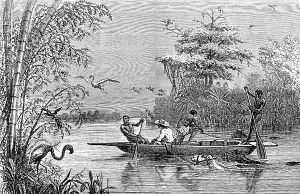
Paso en el Canal del Dique Grabado de A.de N tomado del libro ""Geografía pintoresca de Colombia"". (S.XIX)."
L’histoire de la Colombie commence il y a plus de 20 000 ans. Différentes civilisations amérindiennes se développent dès cette époque, dont la plus influente est celle du peuple Chibcha. Celui-ci domine le centre du pays lorsque Christophe Colomb « découvre » l'Amérique en 1492.